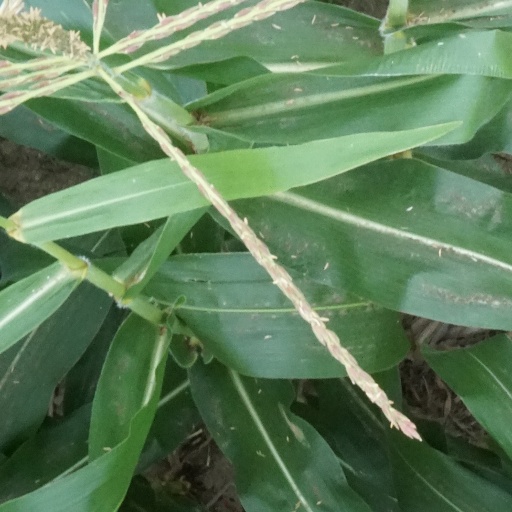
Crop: maize; corn